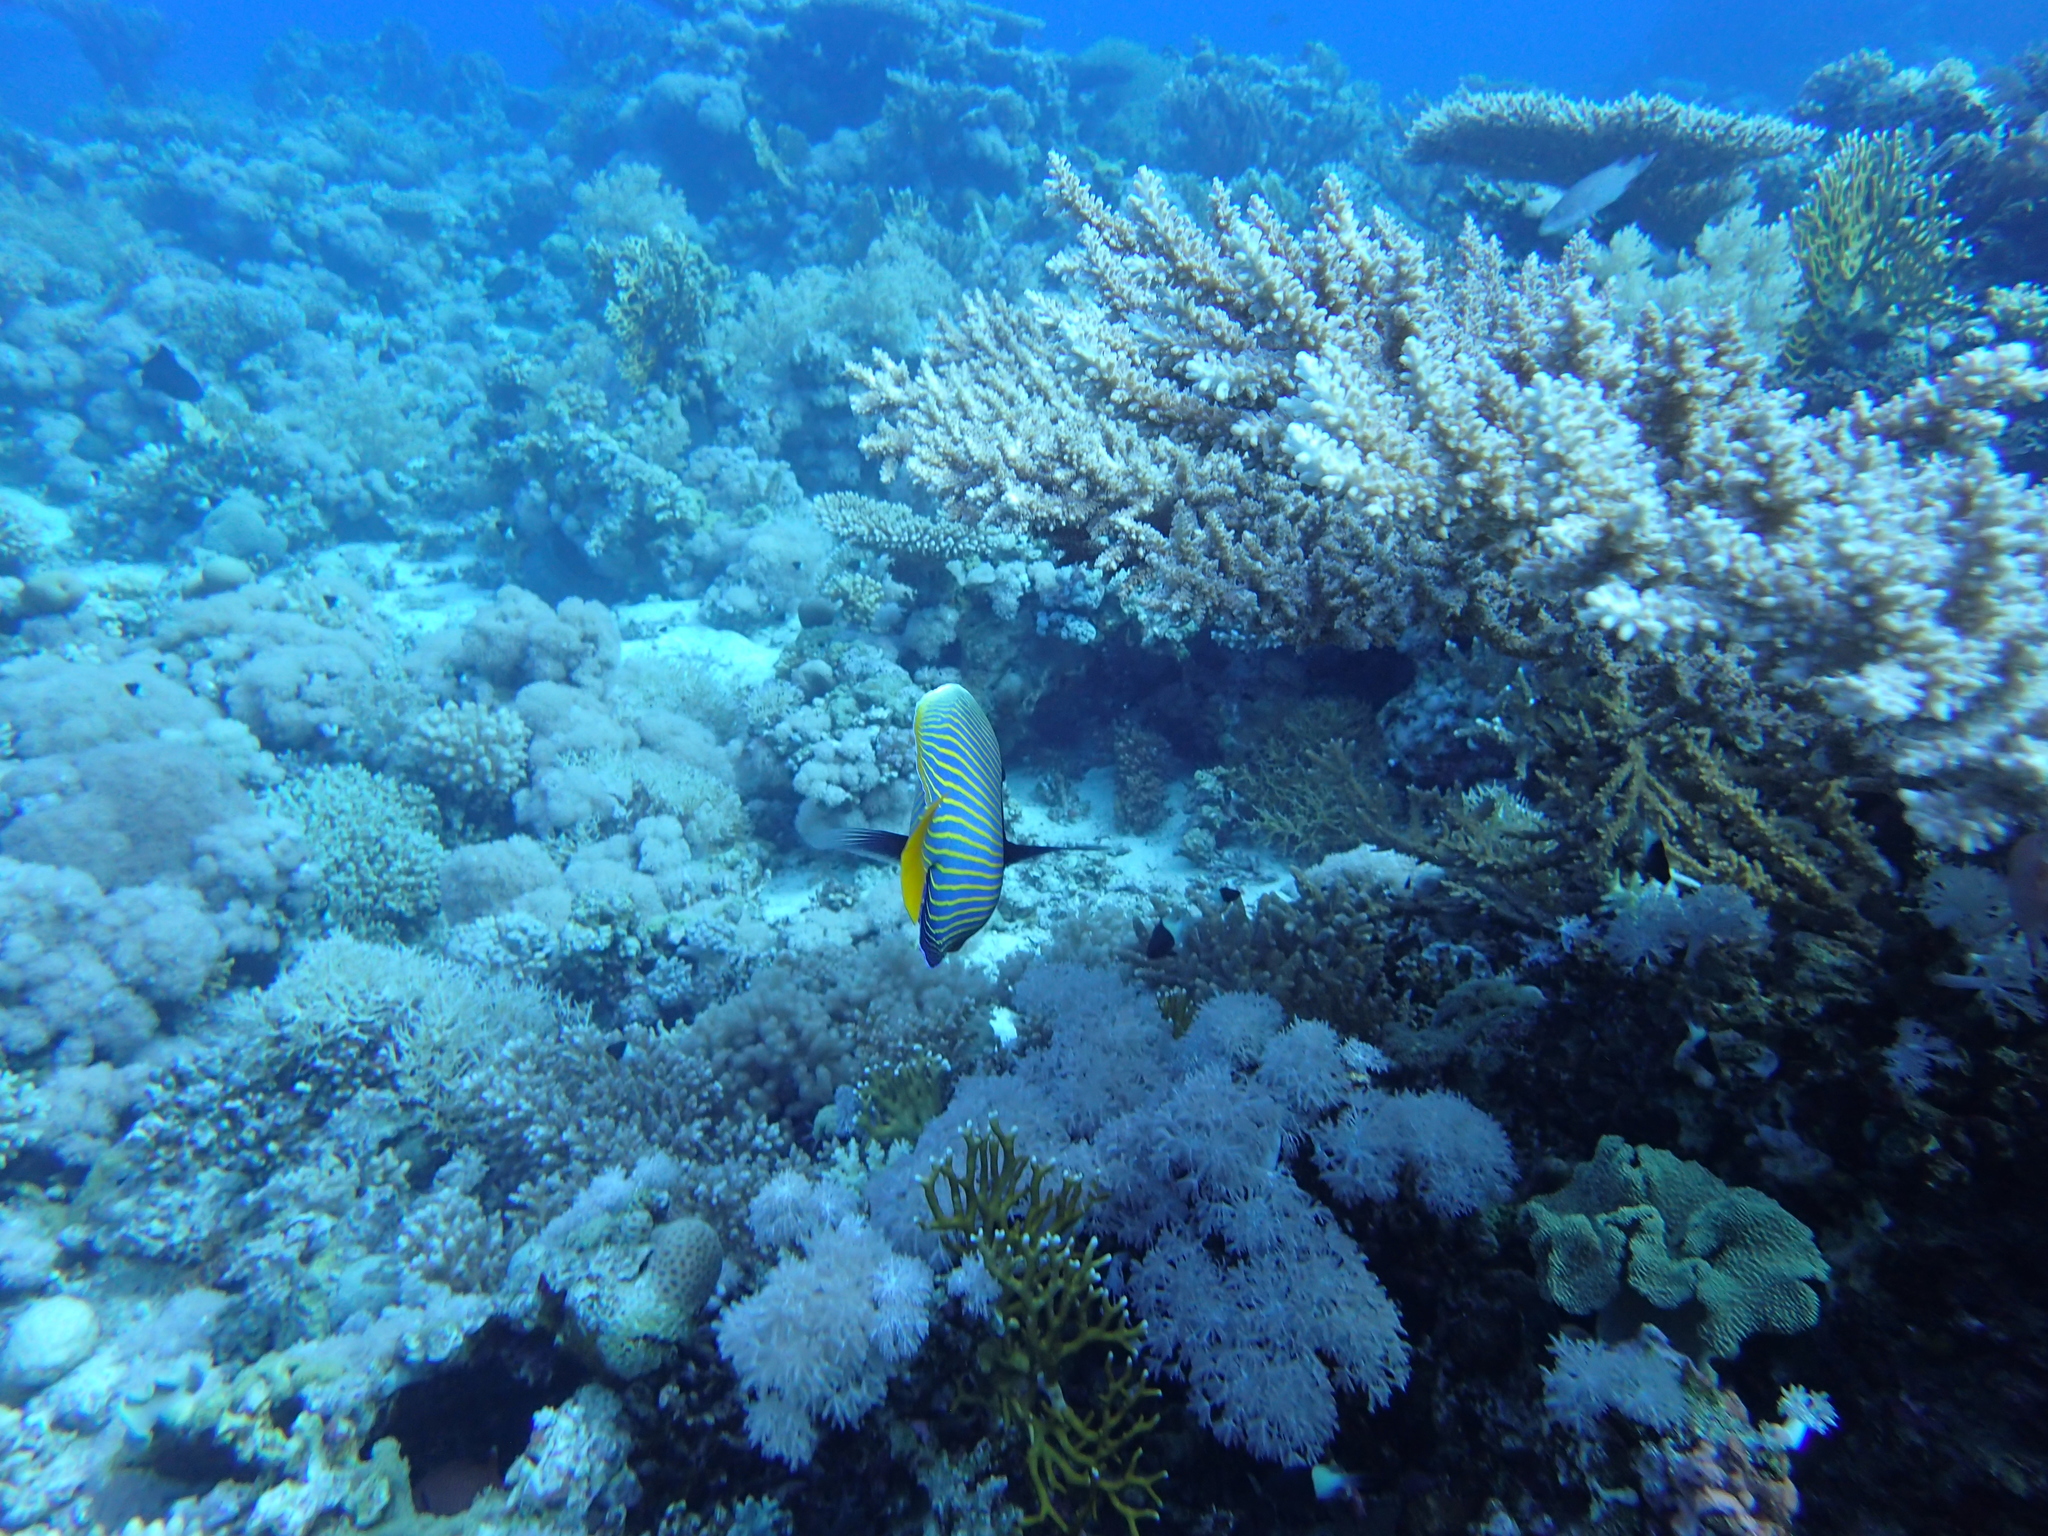
Pomacanthus imperator (Emperor Angelfish)